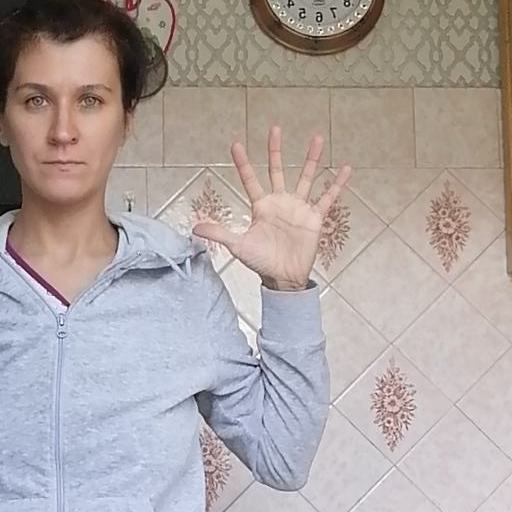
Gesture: palm